Snowball (Animal Farm)

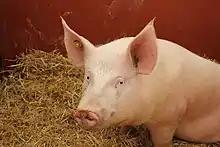
A Large White pig

Snowball is a character in George Orwell's 1945 novella "Animal Farm". He is largely based on Leon Trotsky, who led the opposition against Joseph Stalin (Napoleon). Snowball is depicted as an intellectual pig whose leadership, dedication, and feats for Animal Farm is unparallel to any others on the farm; however, he is rivalled by Napoleon, who hates him. In the 1954 film adaptation of "Animal Farm", he was voiced by Maurice Denham, and was voiced by Kelsey Grammer in the 1999 television adaptation. The character is voiced by Laverne Cox and gender-swapped to a female in the 2025 film.